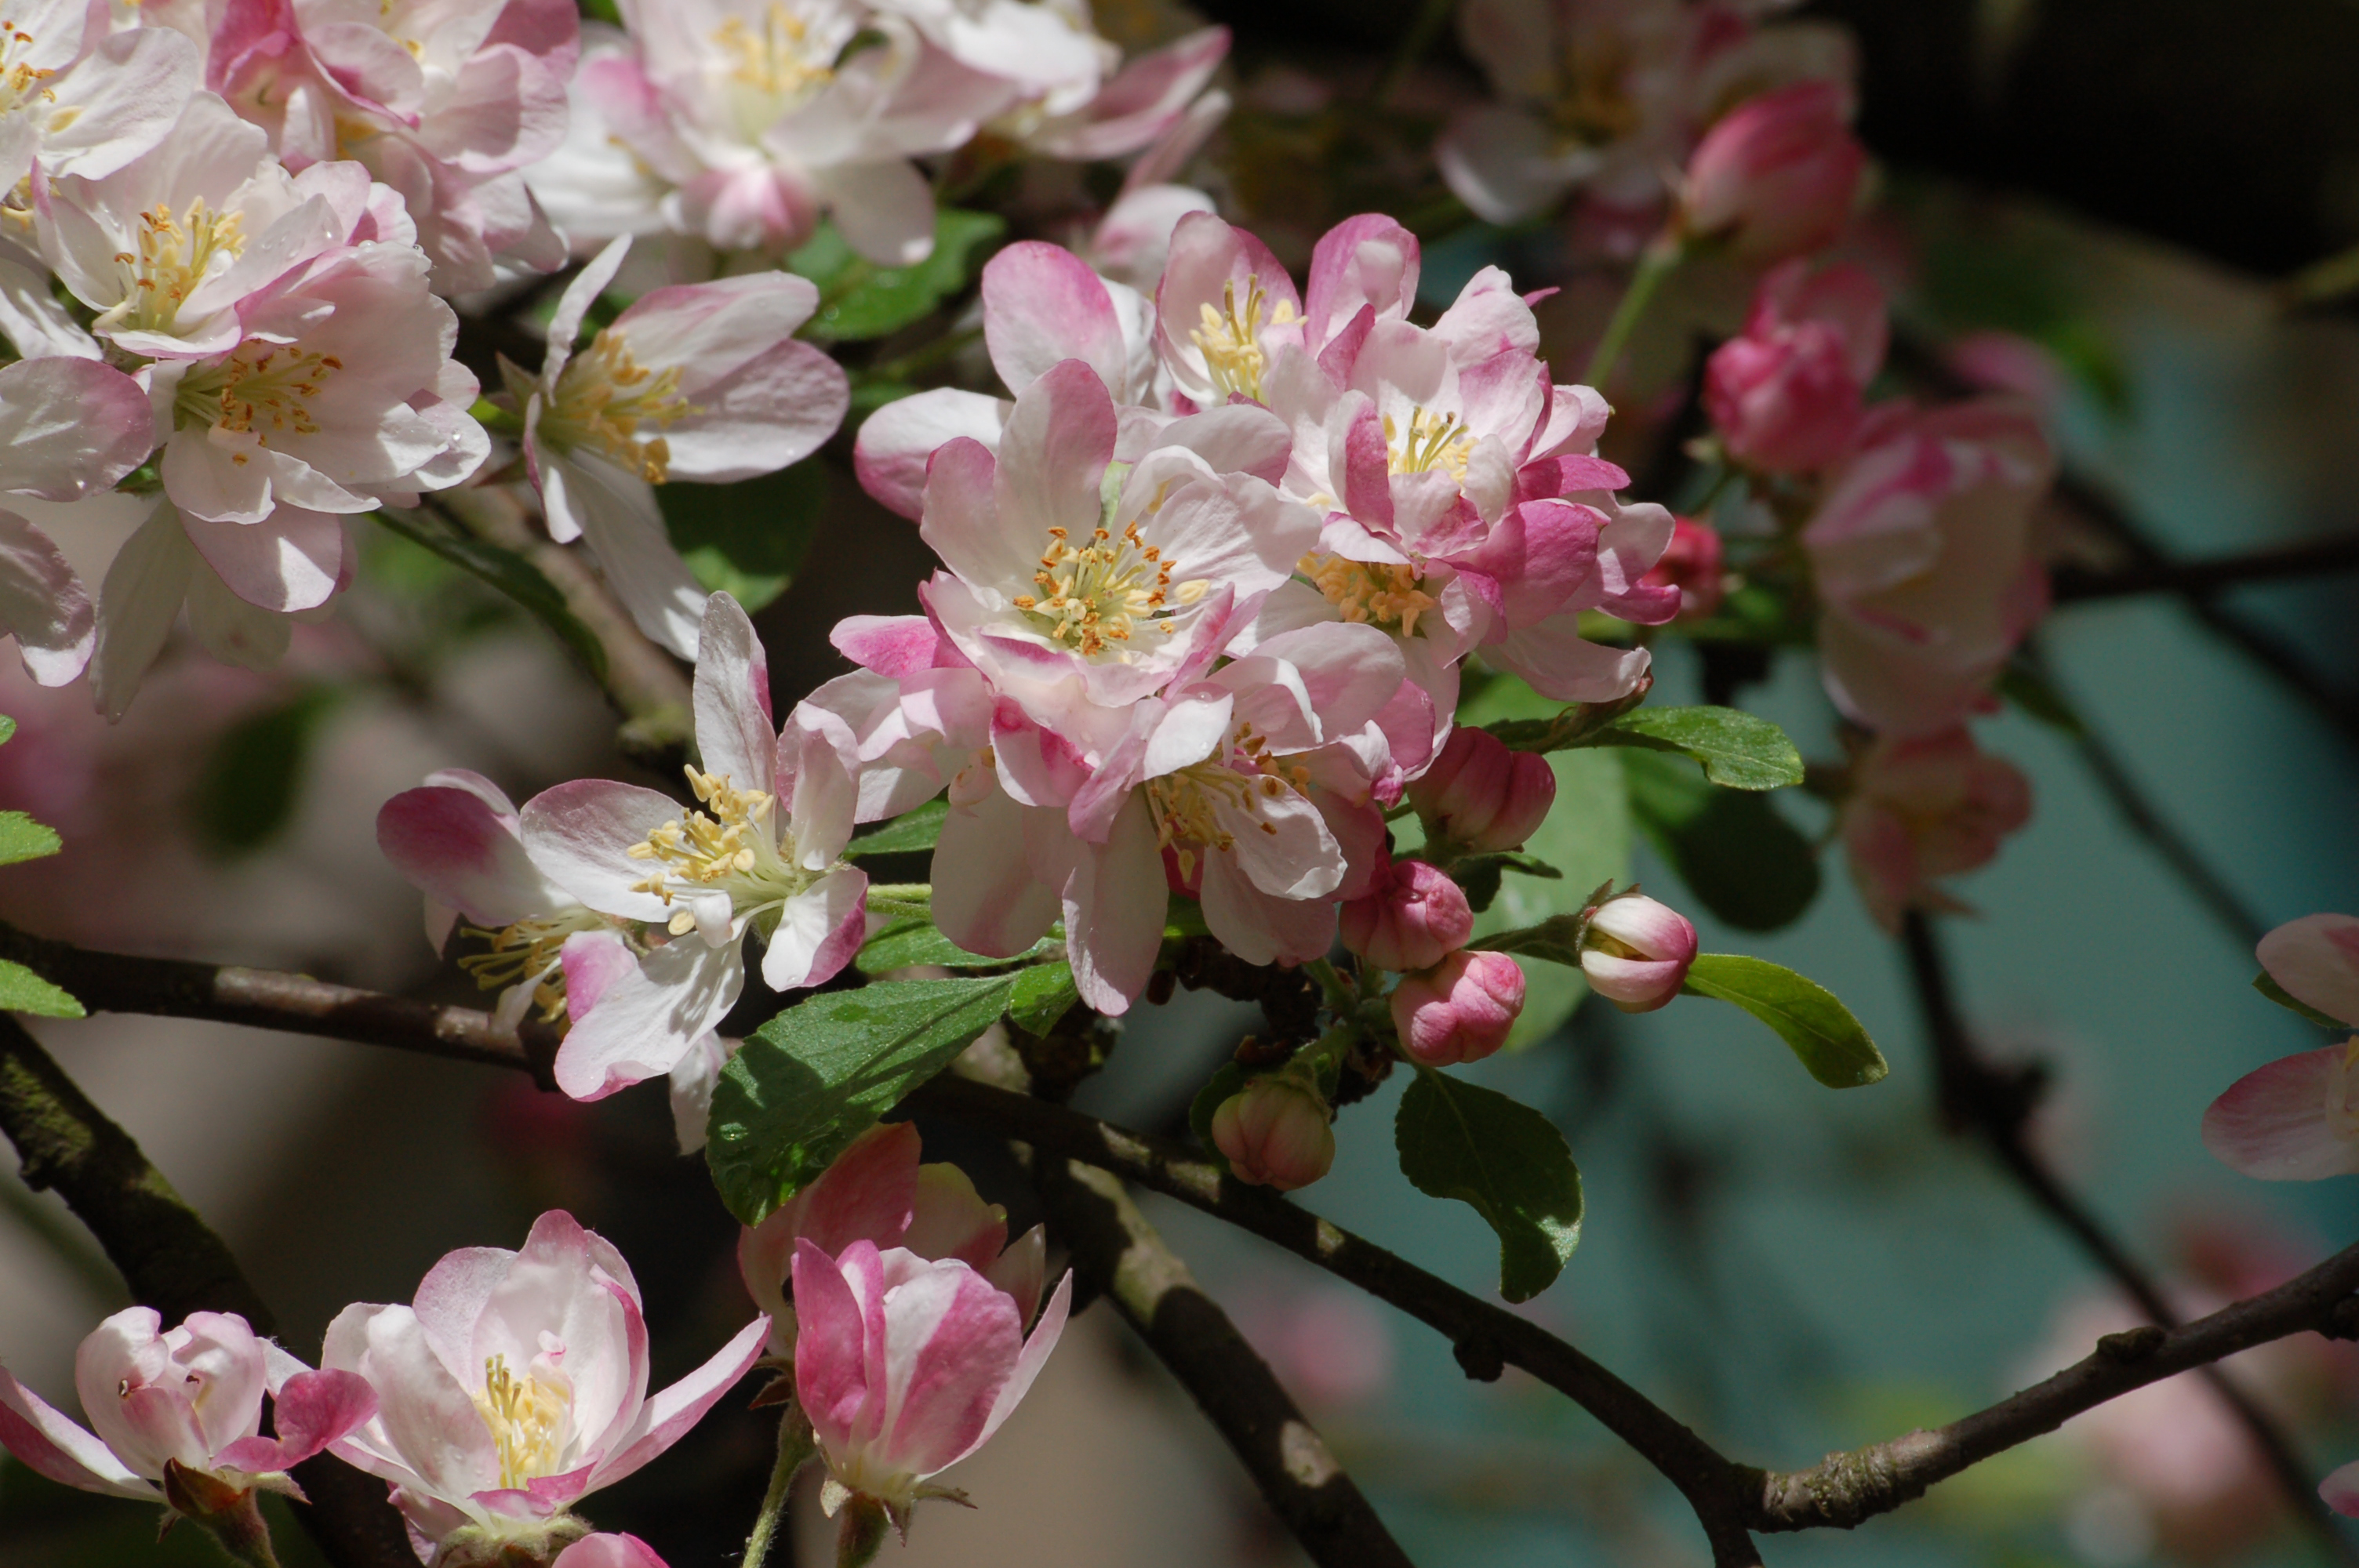
cherry tree, flower, plant, blossom, pink, spring, flora, branch, cherry blossom, flowering plant, prunus, tree, twig, petal